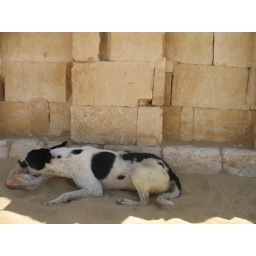
Saqqara, always a dog or cat around